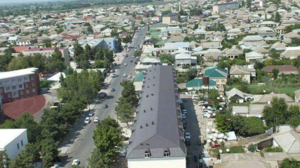
Sabirabad
Sabirabad er en by i og hovedstaden i Sabirabad Rayon i Aserbajdsjan. Byen blev omdøbt til ære for digteren Mirza Alekper Sabir.